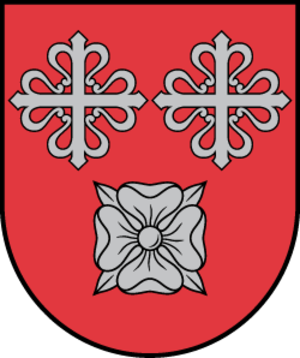
Rauna est un novads de Lettonie, situé dans la région de Vidzeme. En 2009, sa population est de 4 112 habitants.